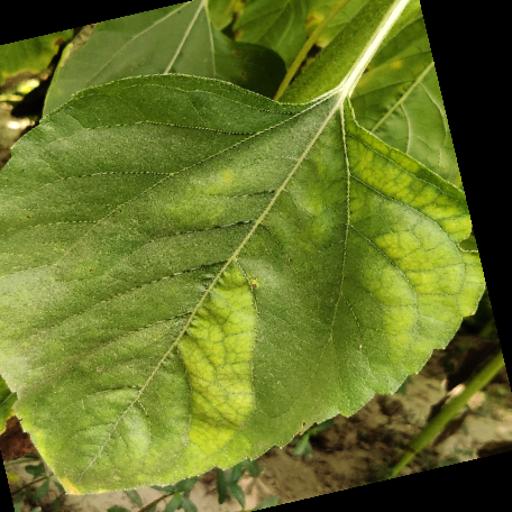
Label: Downy_mildew